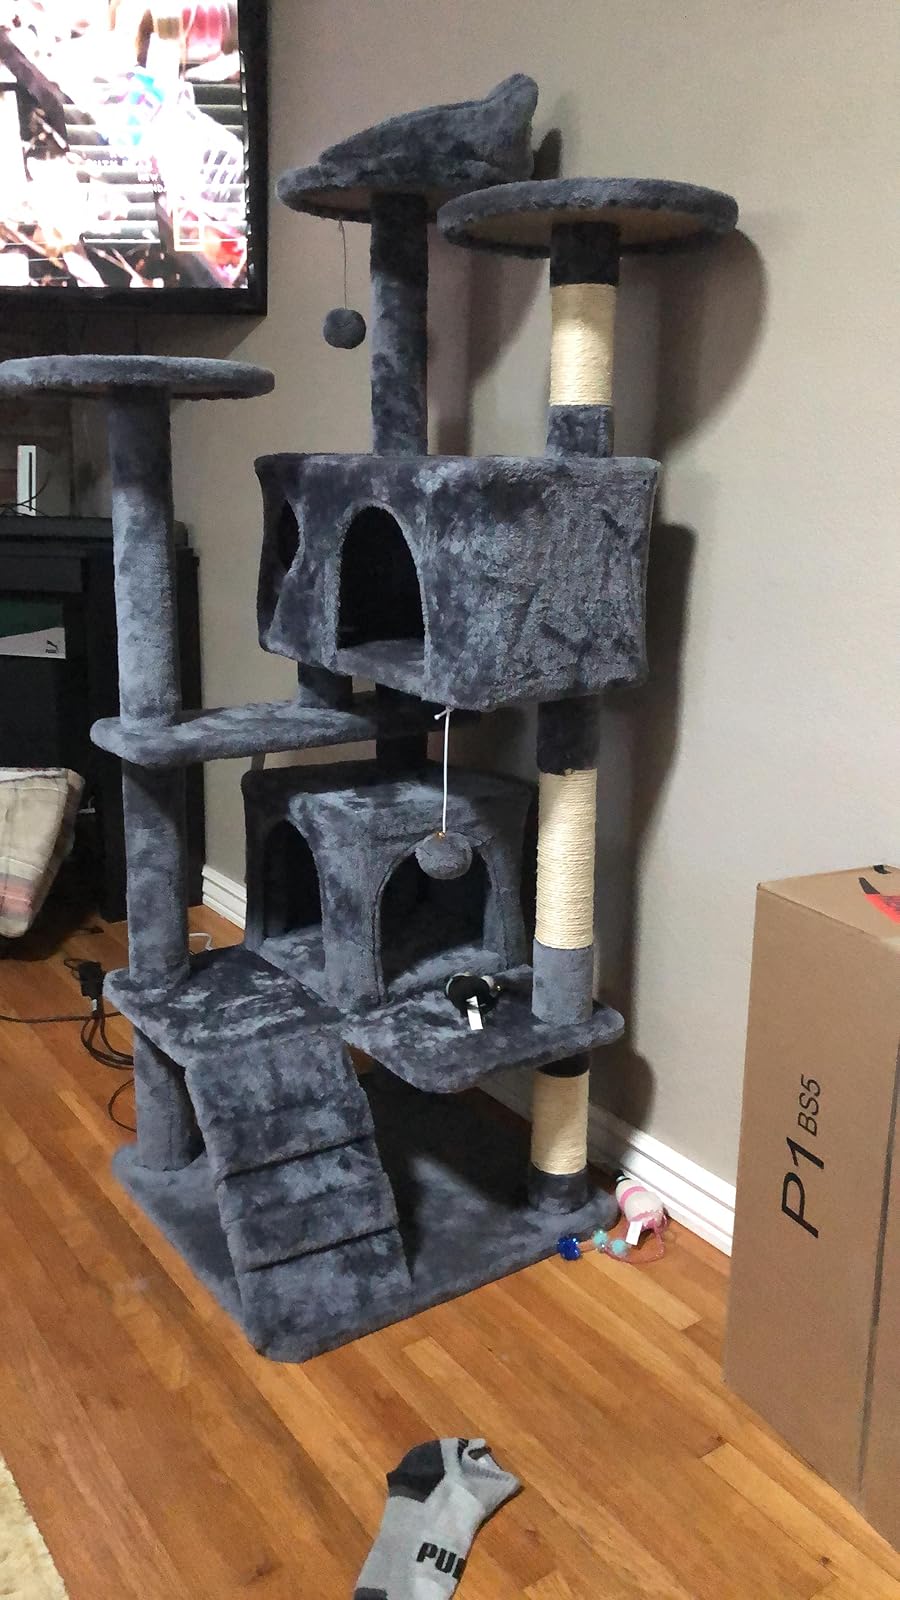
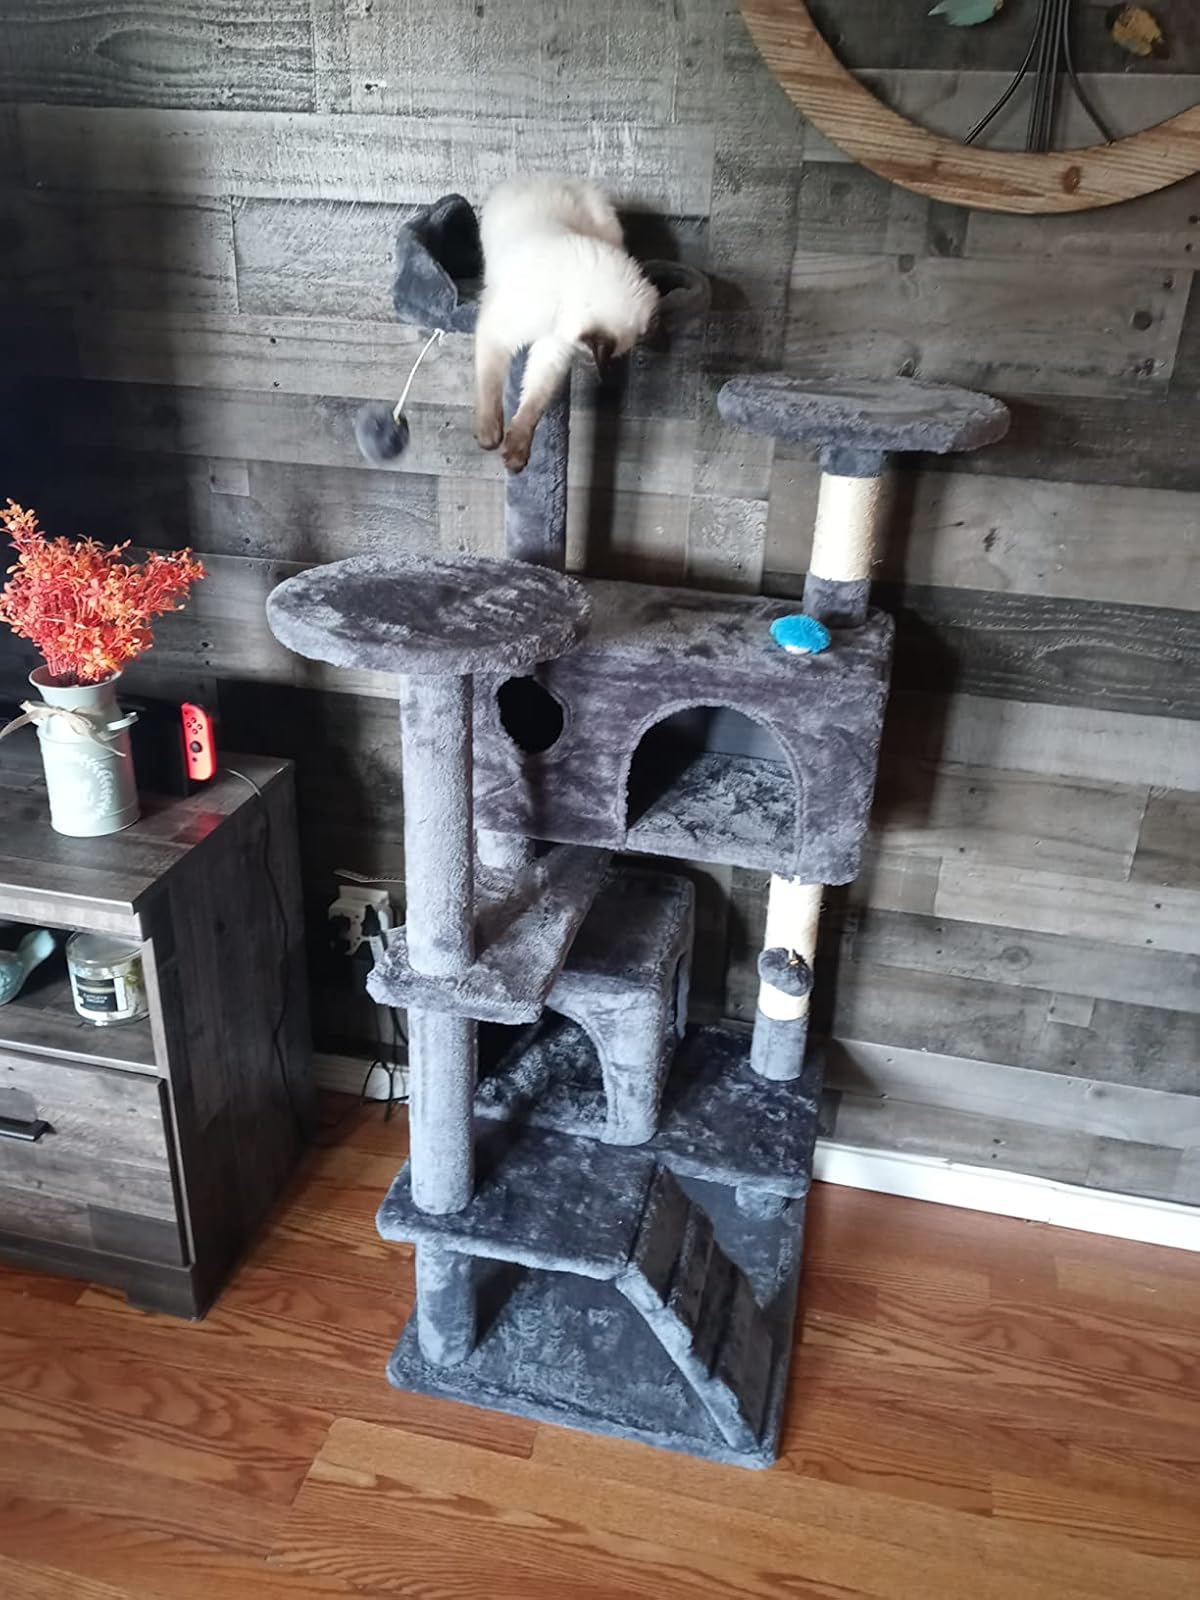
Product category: items_cat tree
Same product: yes